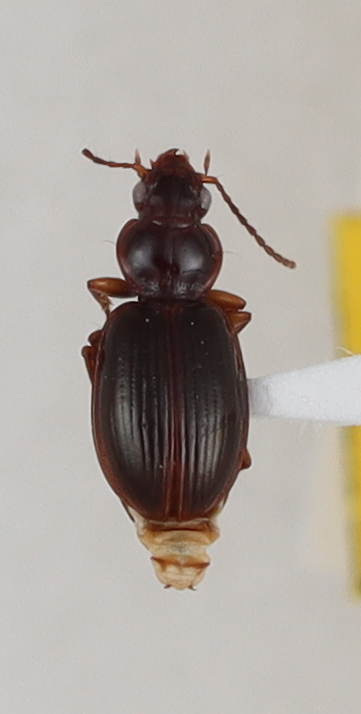
Scientific name: Mecyclothorax brunneonubiger
Plot: 17
Trap: W
Collected: 20210518